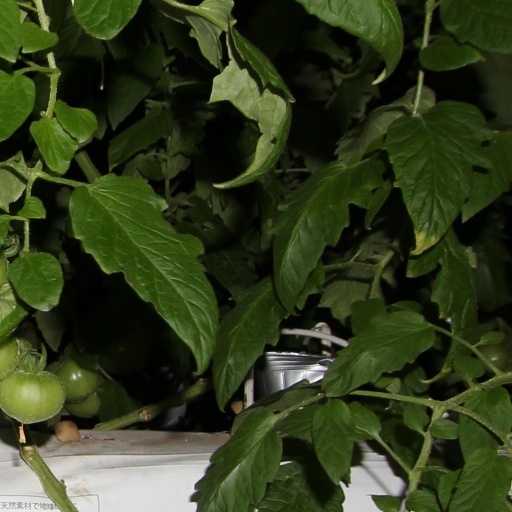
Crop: tomato